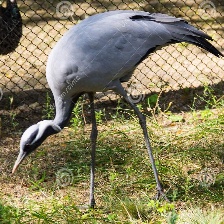
Species: DEMOISELLE CRANE
Scientific name: GRUS VIRGO
ImageNet parent category: crane